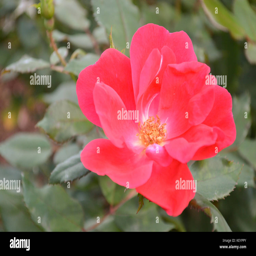
bright pink flower sits above a small bush of leaves in a park